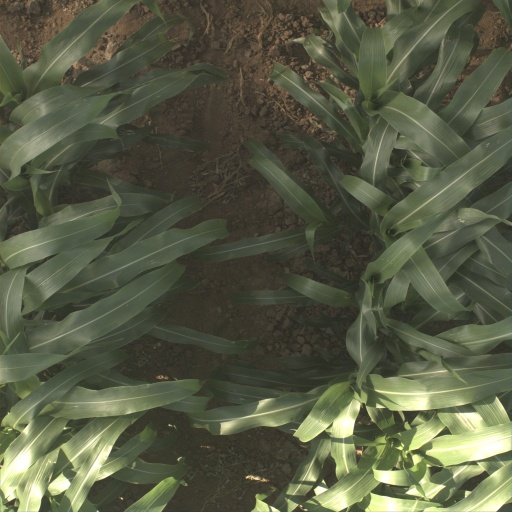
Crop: sorghum